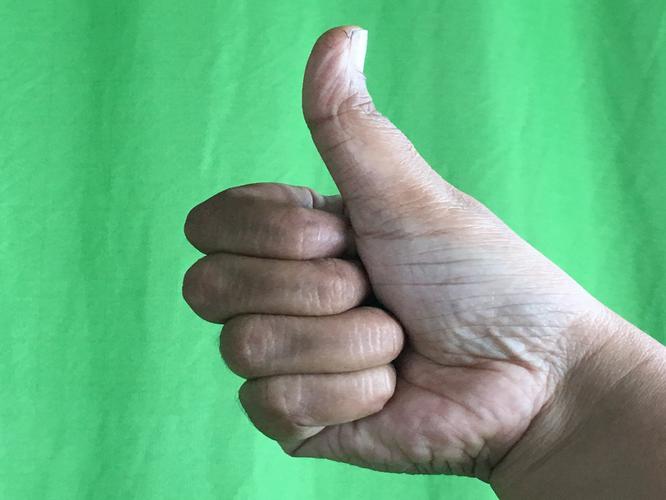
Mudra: Sikharam
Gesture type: single_hand